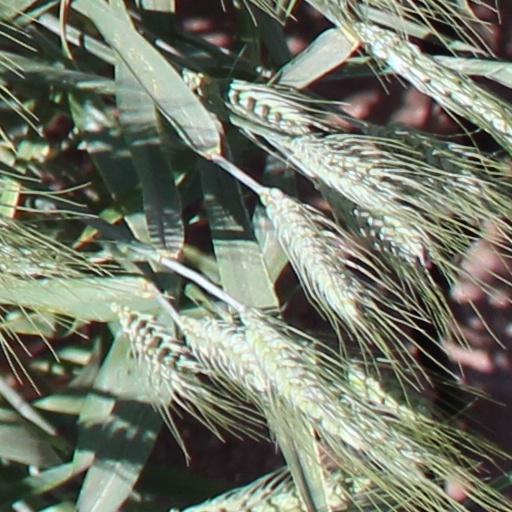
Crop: wheat